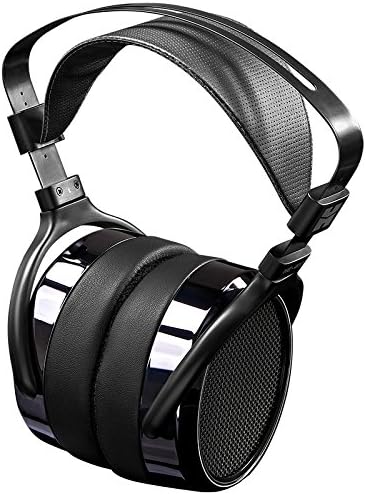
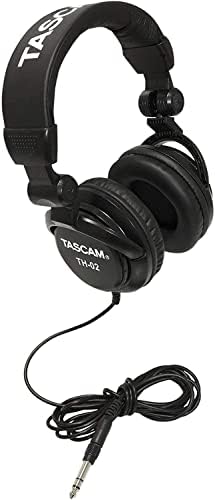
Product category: headphones
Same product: no